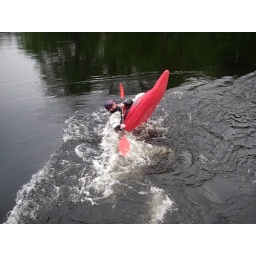
Me in my gleaming red boat